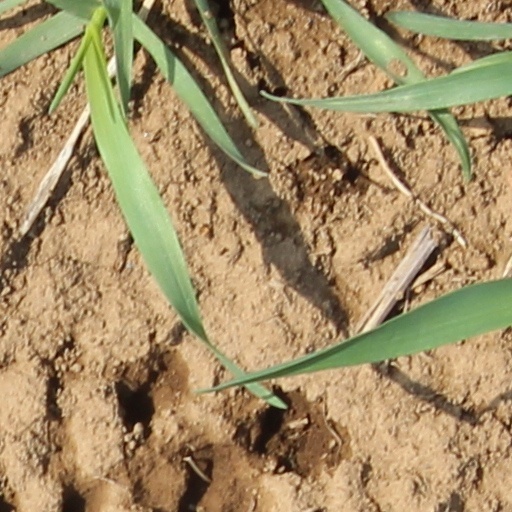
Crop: wheat